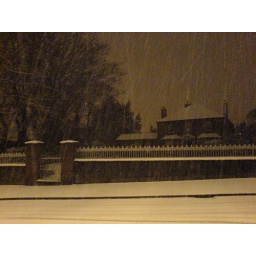
Snow falling on the Dublin Road in Drogheda, taken from my car with my phone camera